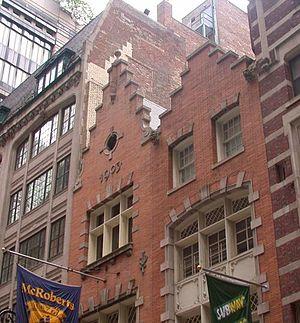
La Nouvelle-Amsterdam était un établissement néerlandais implanté au XVIIᵉ siècle sur l’île de Manhattan par la Compagnie néerlandaise des Indes occidentales. Véritable tête de pont et capitale administrative de la colonie de la Nouvelle-Néerlande, elle est rebaptisée New York par les Anglais lors de son acquisition en 1664 ou brièvement La Nouvelle-Orange de 1673 à 1674. La colonie ne devient définitivement anglaise qu'en 1674 avec le traité de Westminster.